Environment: real
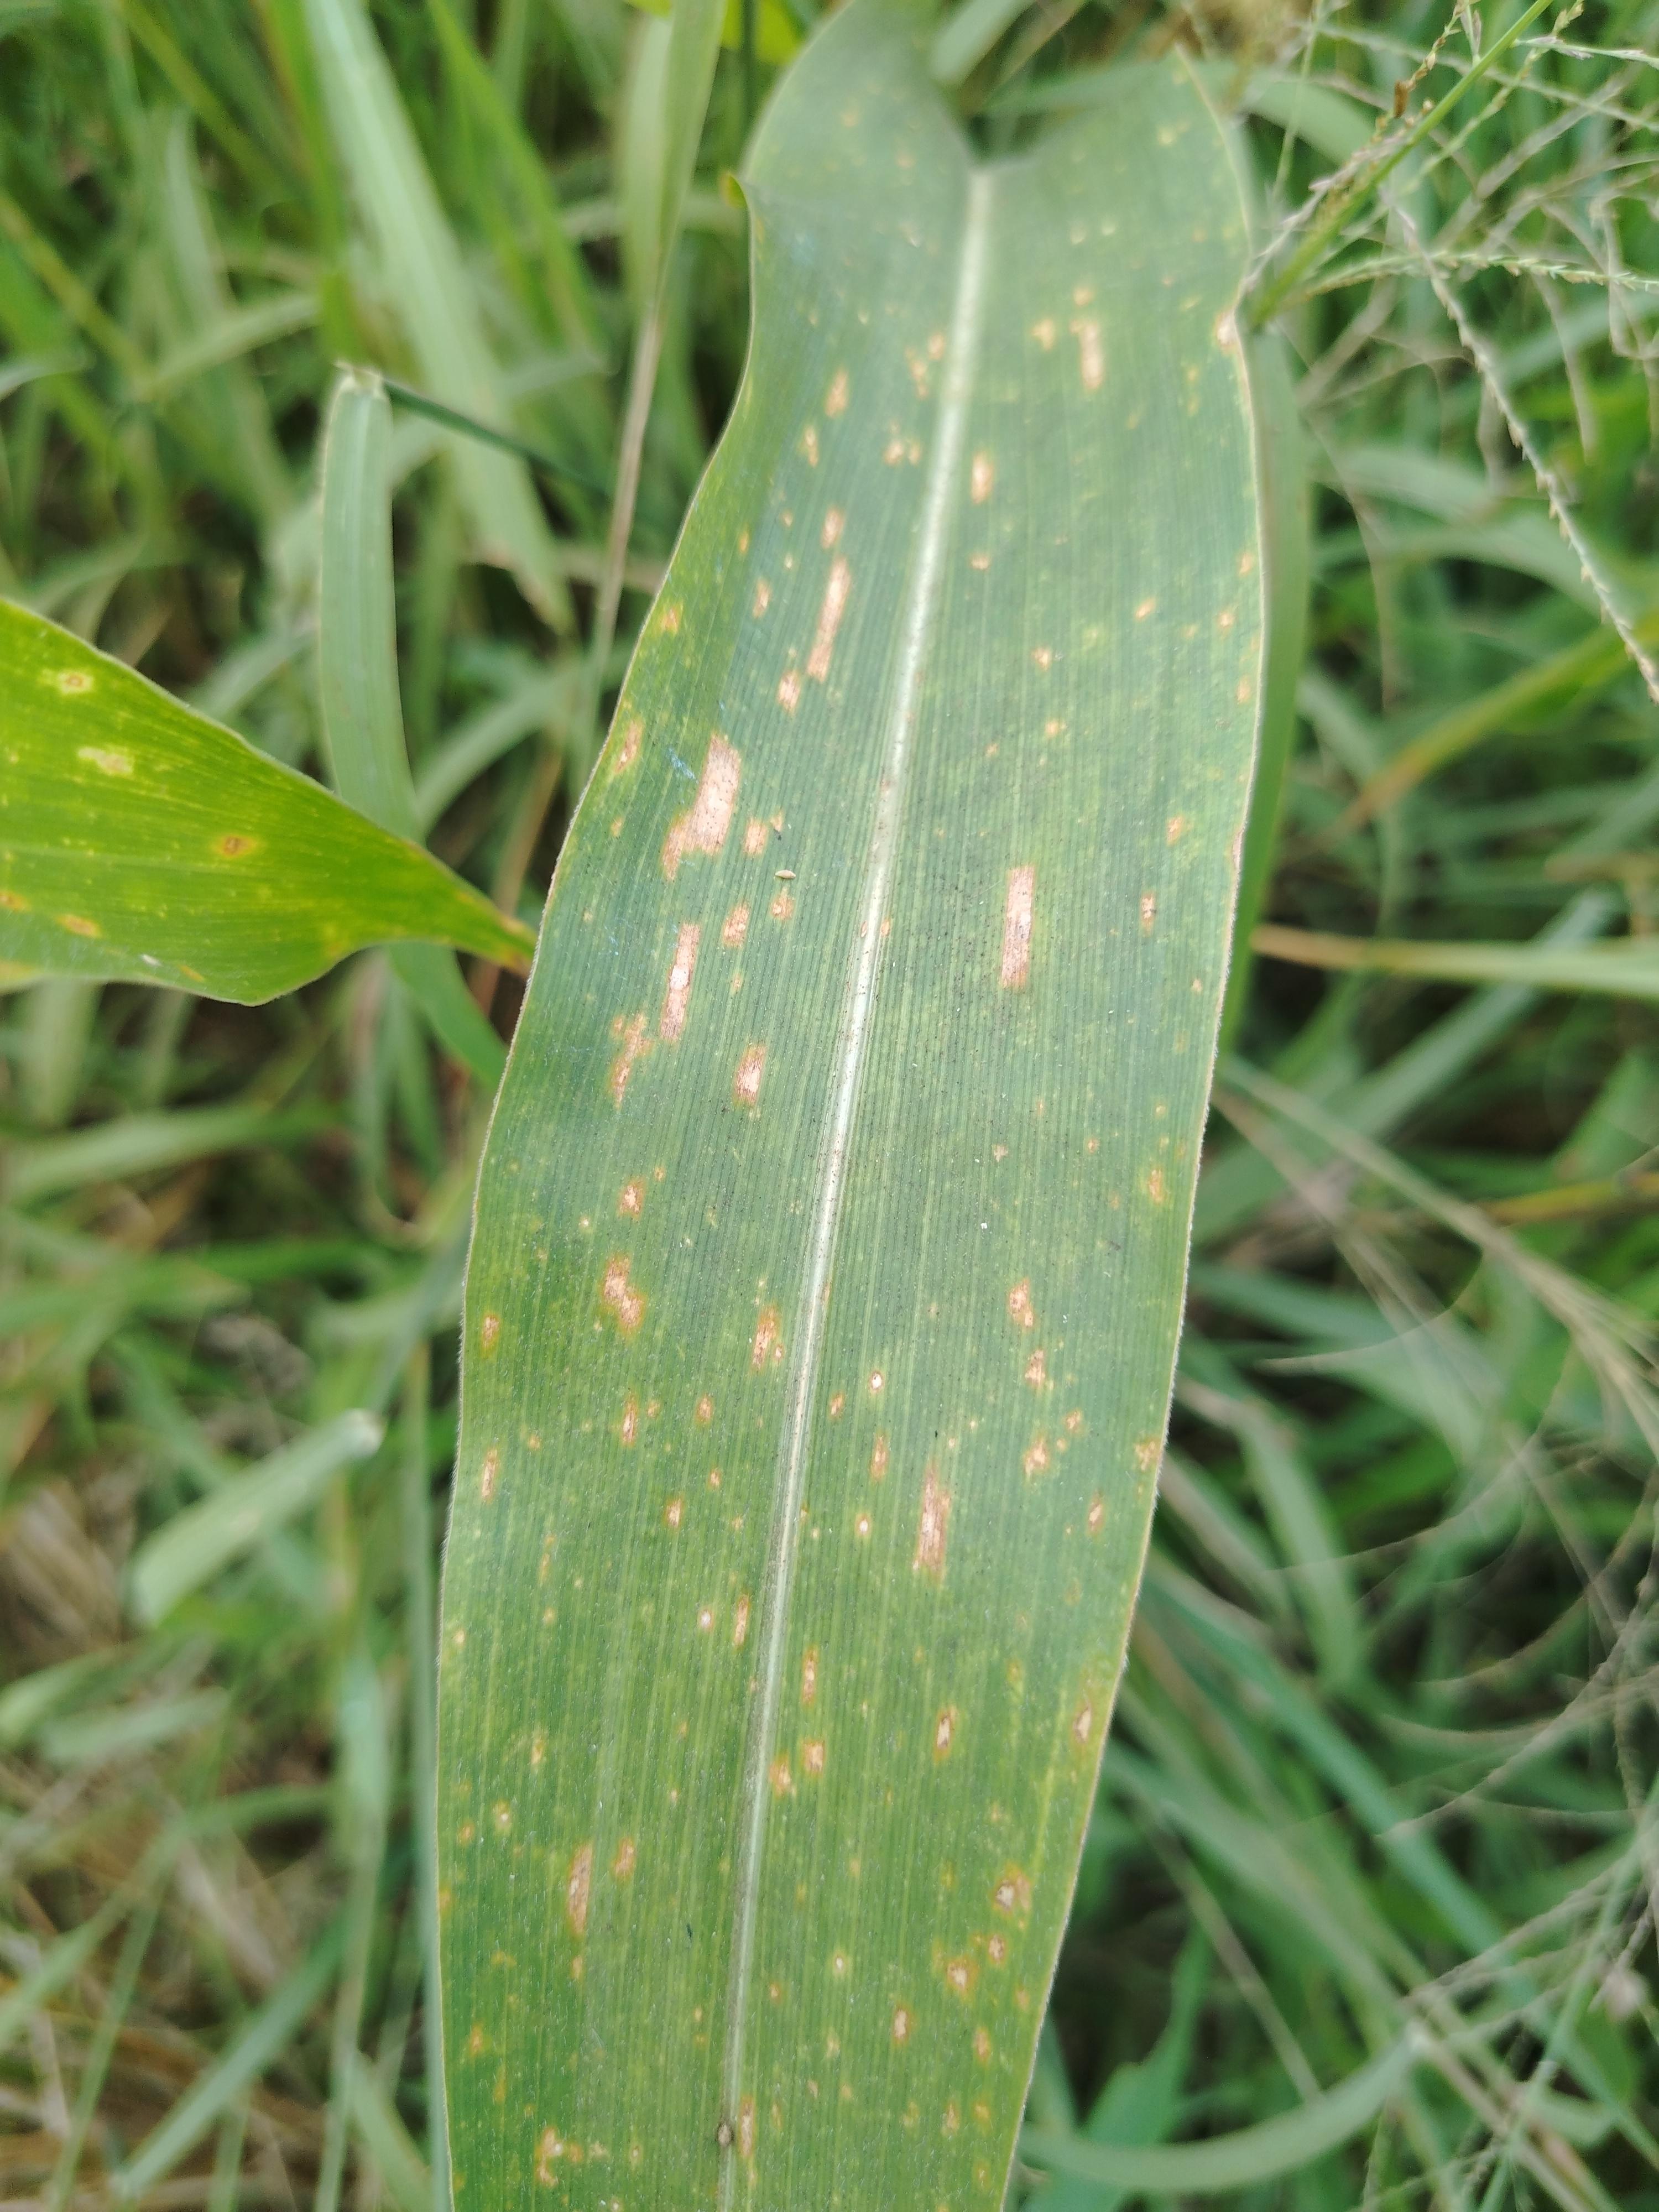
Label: gray_leaf_spot